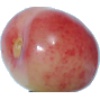
Label: Cherry Rainier 1